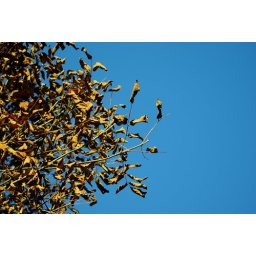
Fall under a blue sky